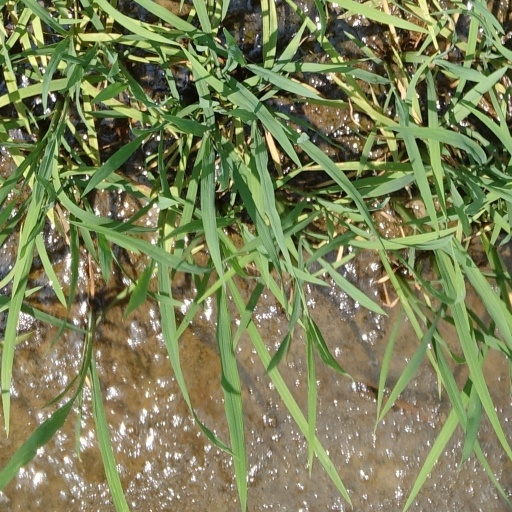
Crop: rice